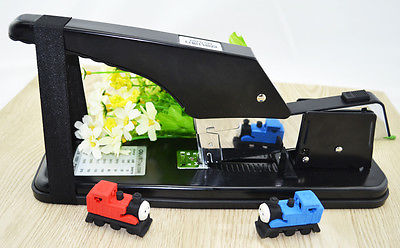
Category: stapler